Old Market Square, Poznań

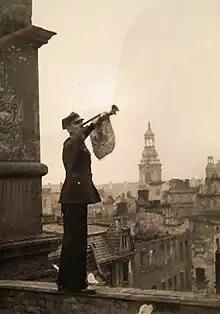
"Hejnał" of the City Hall

Old Market Place is the center and oldest part of the Old Town of Poznań, Poland. This market is the third largest market square in Poland, after Main Square in Kraków, and Market Square in Wrocław.